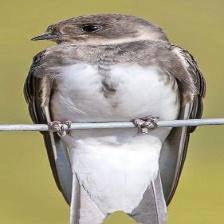
Species: SAND MARTIN
Scientific name: RIPARIA RIPARIA